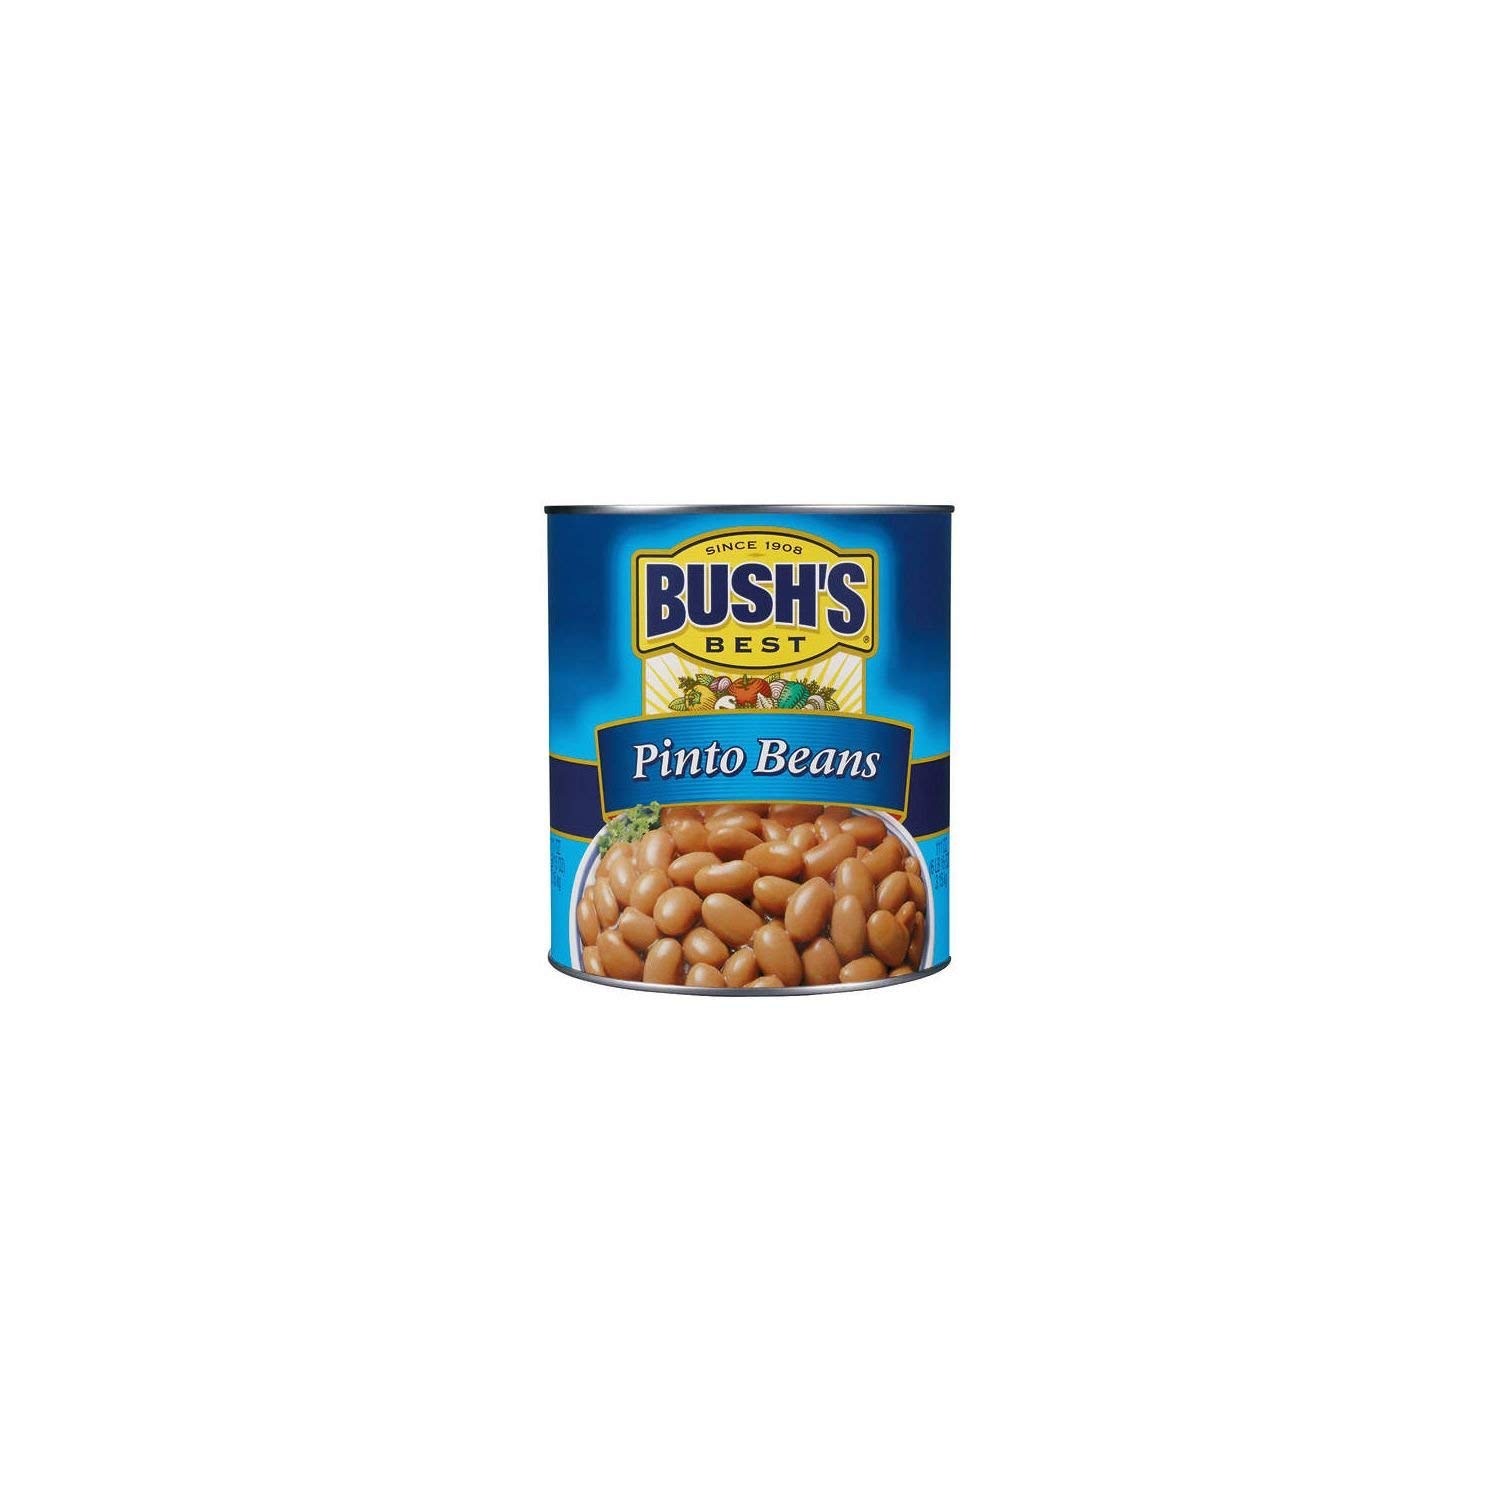
Item Name: Bushs Best Low Sodium Pinto Beans, 111 Ounce -- 6 per case.
Value: 666.0
Unit: Ounce

Price: 96.48